Second Chui Volost

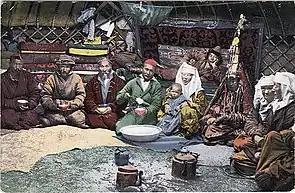
Inside a Altai Kazakh yurt. 1911-1914

A turning point in the history of the Second Chui Volost was a visit to Kosh-Agach Tomsk Governor Herman Gustavovich Lerche, which took place in the summer of 1864. The governor agitated local residents about joining Russia. And already of the year The Second Chui Volost headed by zaisan Chichkan Tesegeshev is part of the Russian Empire.